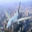
Label: airplane